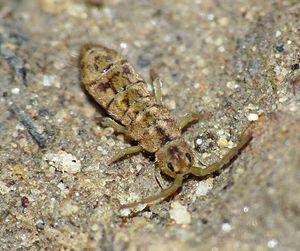
Les Isotomidae sont une famille de collemboles.
Isotomurus est un genre de collemboles de la famille des Isotomidae.